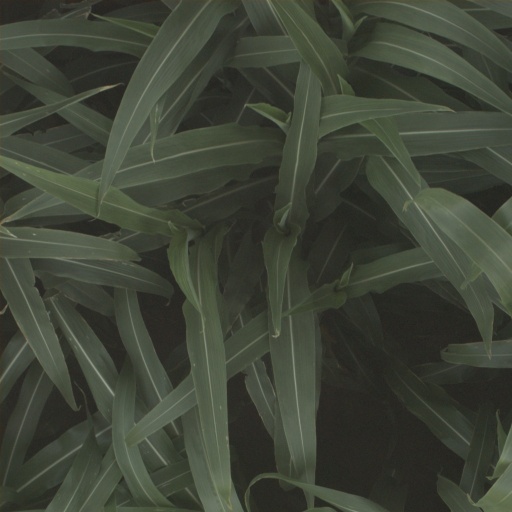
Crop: sorghum